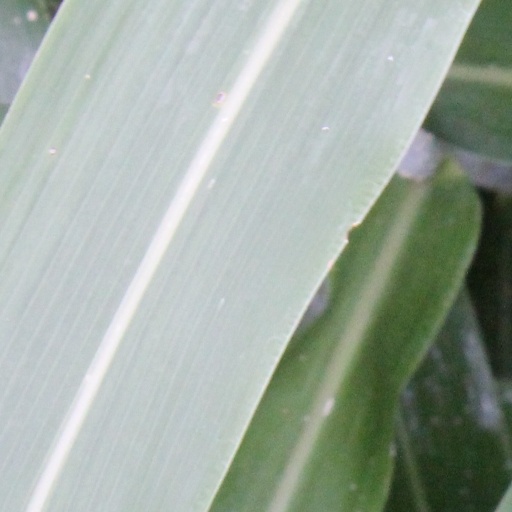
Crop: sorghum